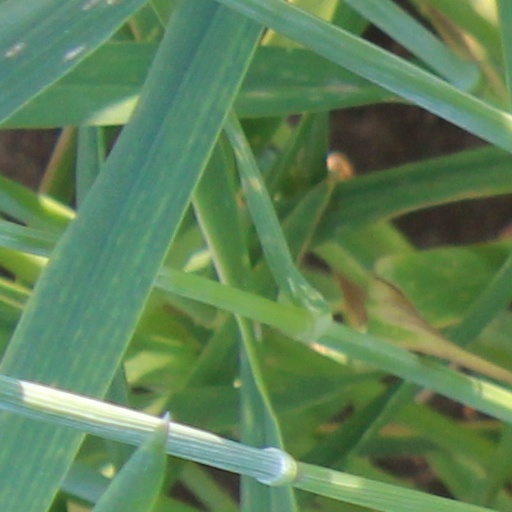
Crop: wheat